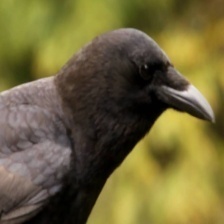
Species: CROW
Scientific name: CORVUS